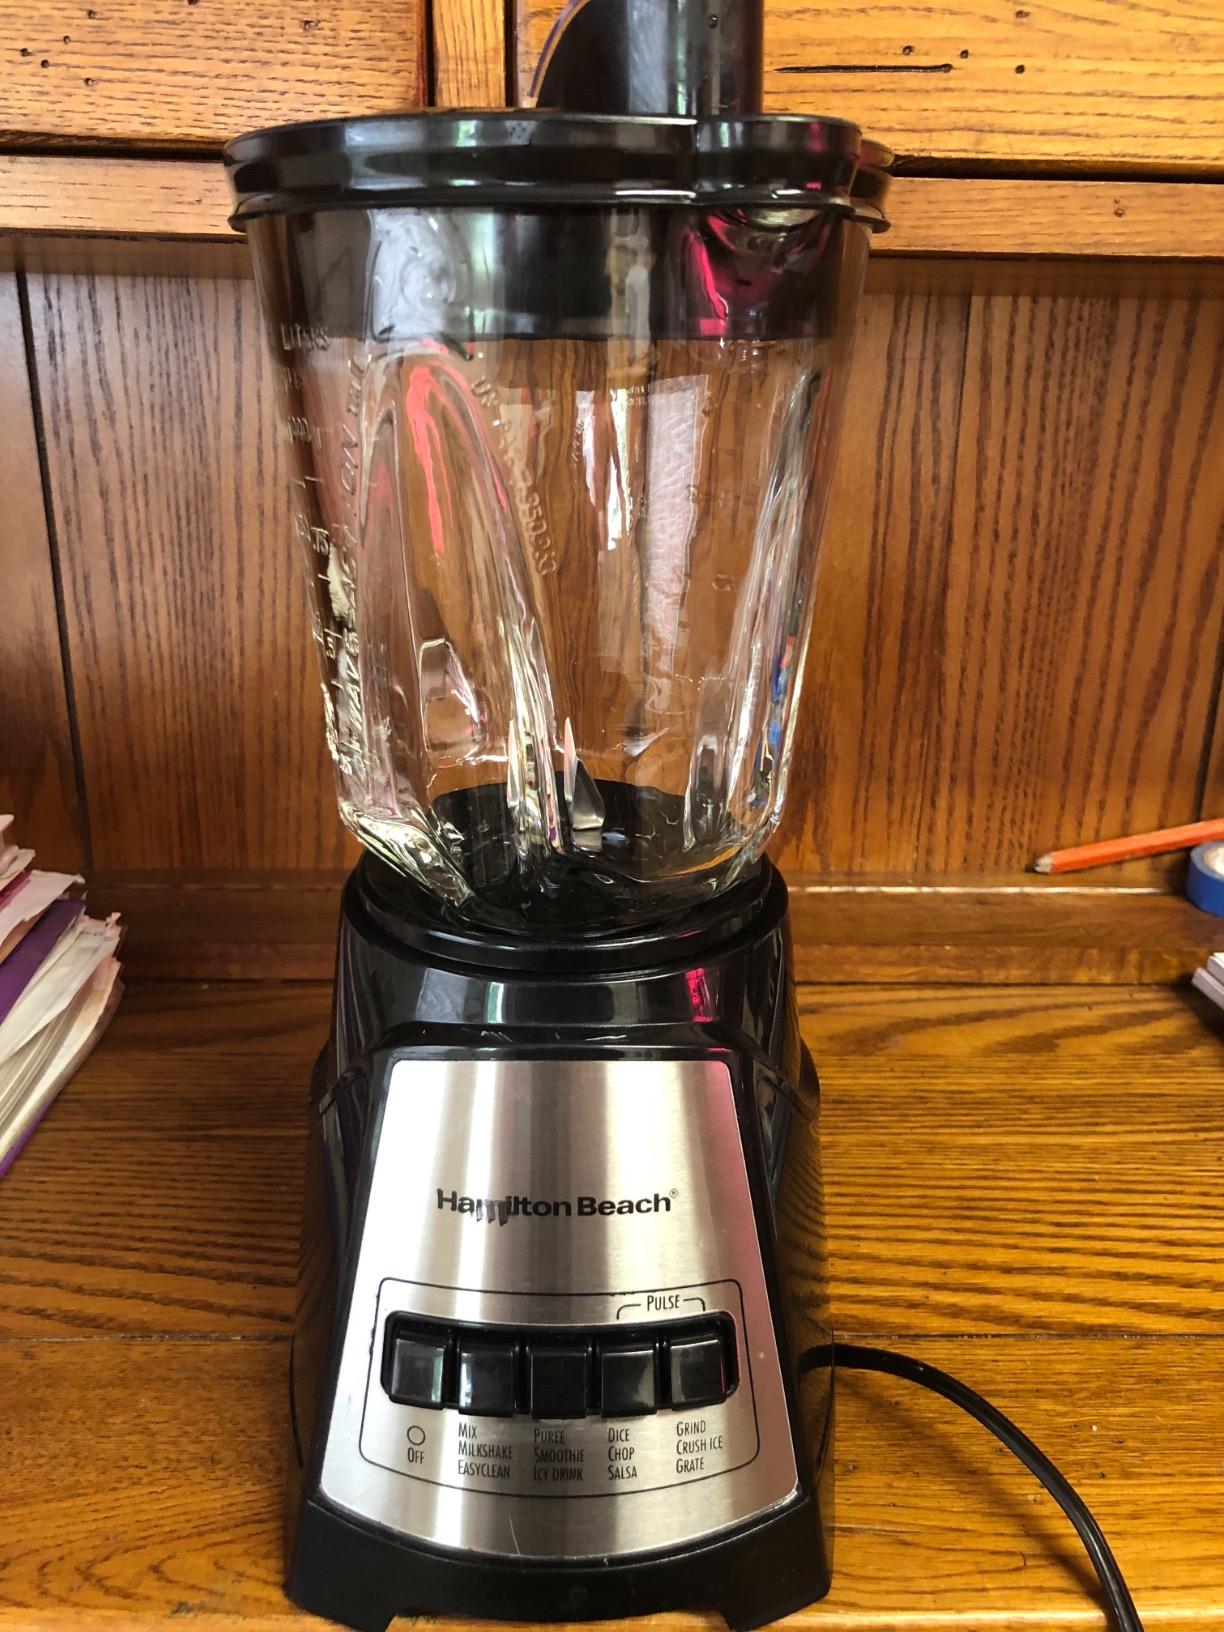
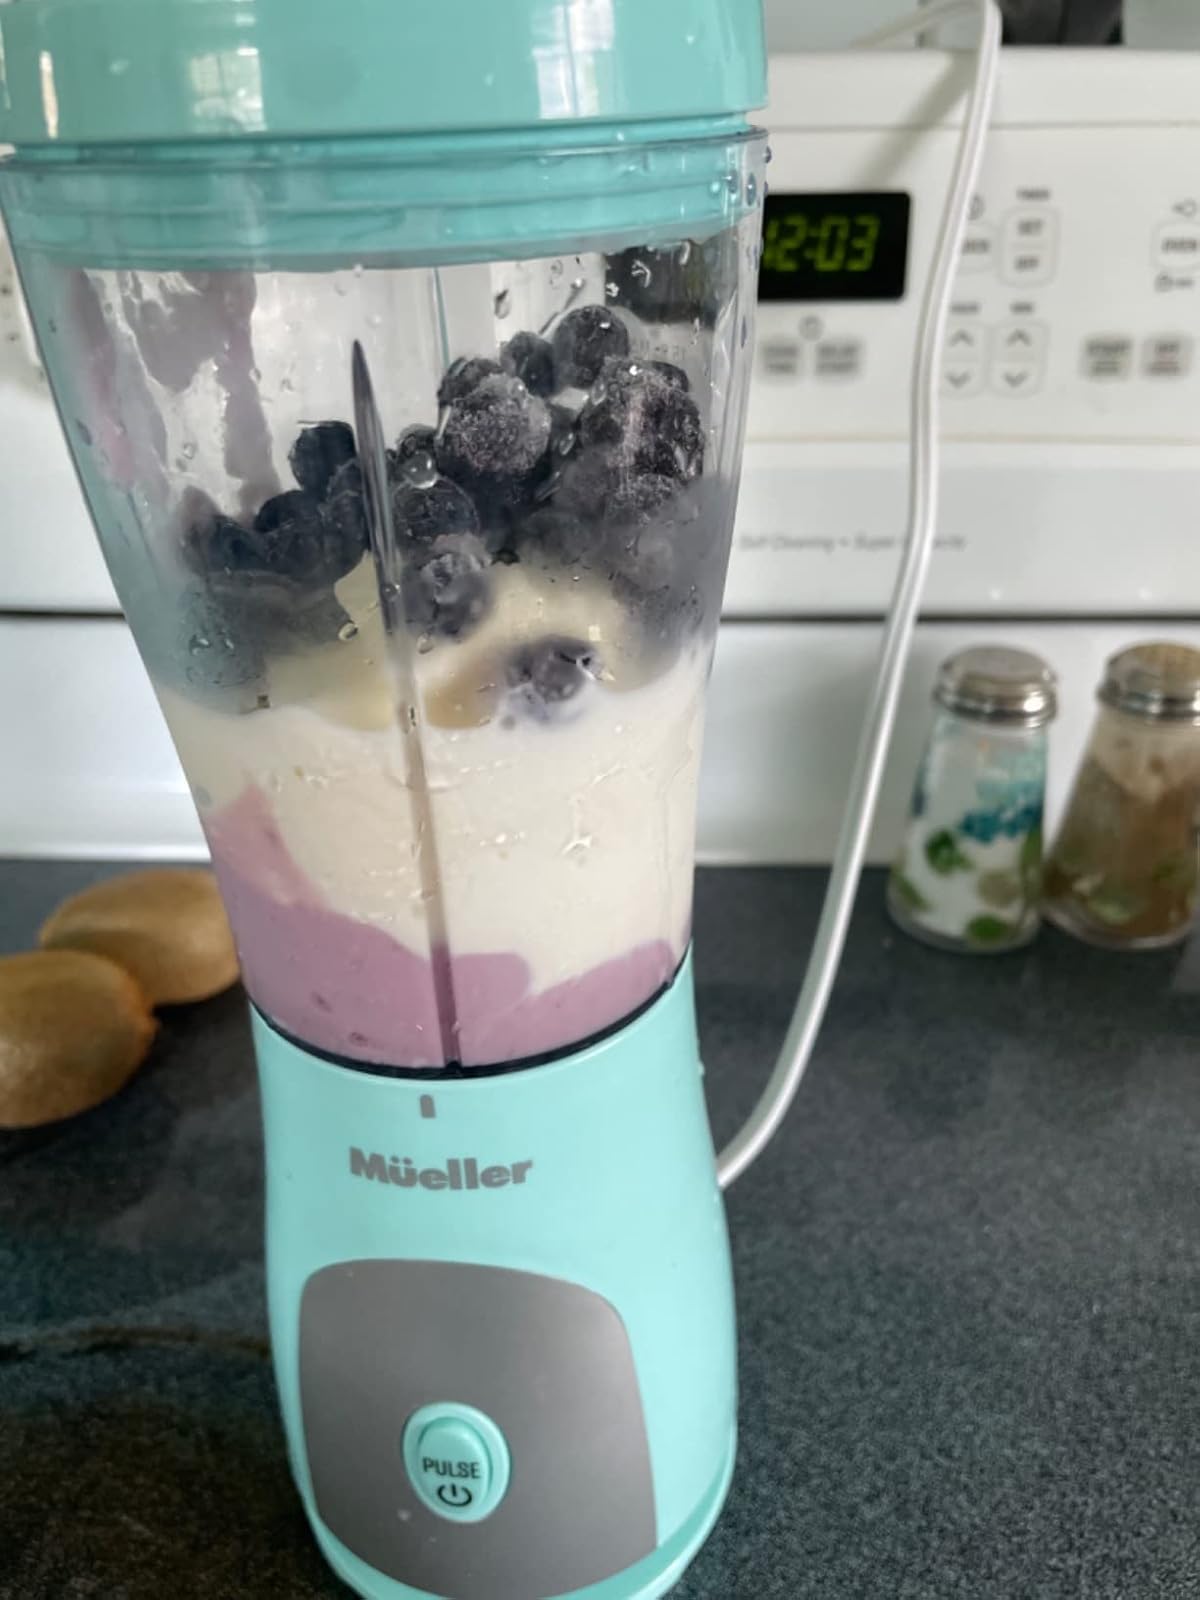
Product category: items_blender
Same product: no